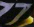
Number: 7